Alex Flinn (American football)

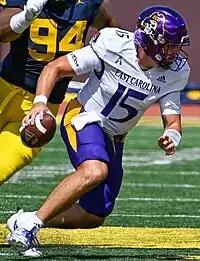
Flinn with East Carolina in 2023

Alex Flinn is an American former college football quarterback who played for the East Carolina Pirates.